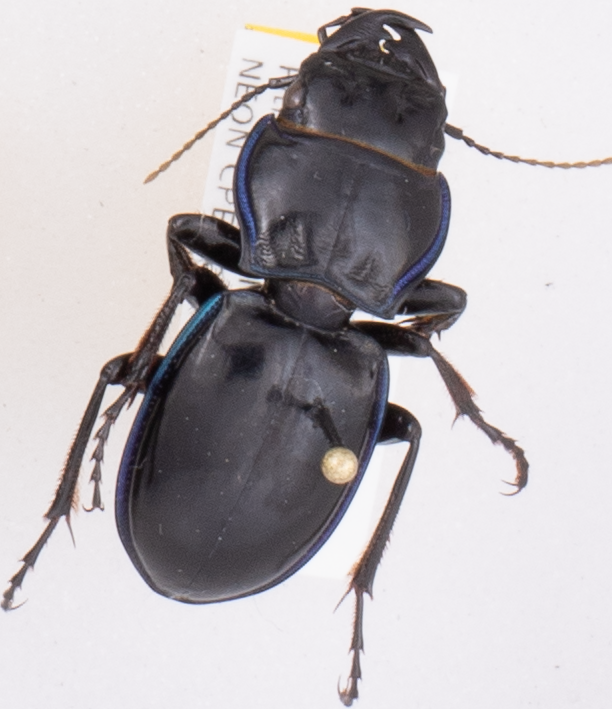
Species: Pasimachus elongatus
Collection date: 2018-05-24
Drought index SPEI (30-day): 0.988
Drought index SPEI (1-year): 0.086
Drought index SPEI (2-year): -0.17